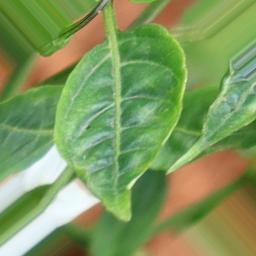
Label: nutritional